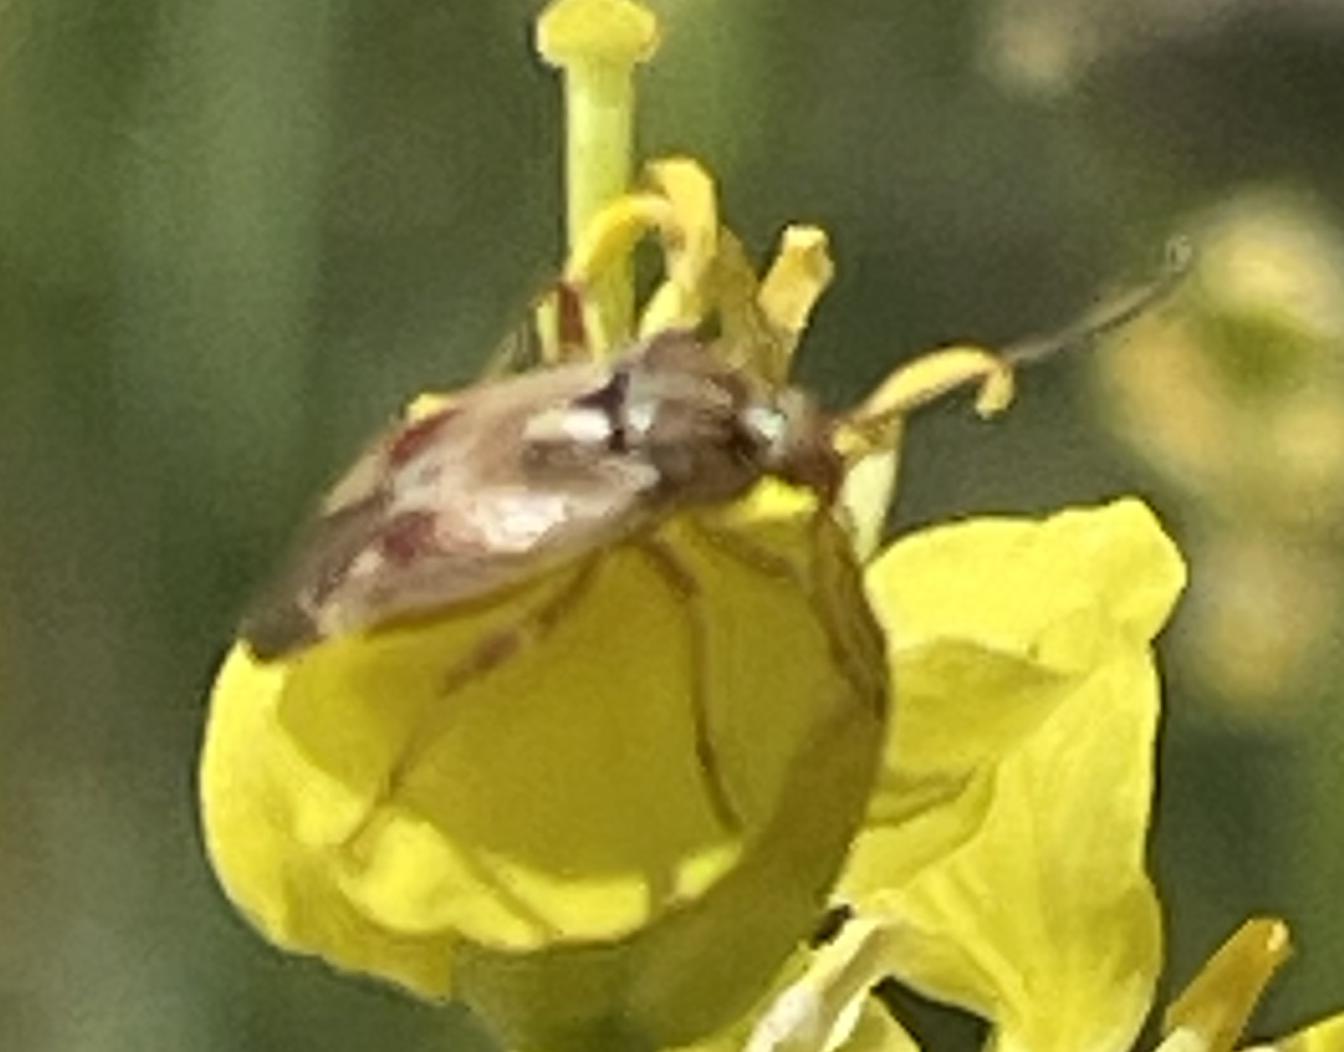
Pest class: lygus_bug